Lubliniec

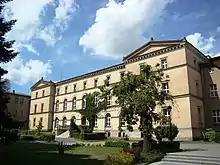
Franciszek Grotowski's orphanage, today a primary school

The town was an important center of Polish Bar Confederates, and in the 1770s it was visited several times by Kazimierz Pułaski, one of the Confederates' military commanders and soon-to-be hero of the American Revolutionary War. In the late 18th century the town was held by the Polish noble Grotowski family. In 1812 Franciszek Grotowski founded an institute, which purpose was to take care of orphans and provide them with education, and a new orphanage was built in 1848. To this day the facade of the former orphanage is decorated with a relief of the Łodzia coat of arms of the Grotowski family. The town was a center of Polish resistance against Germanisation policies. 19th-century Polish publicist, activist and poet printed many of his works in the town. In the 19th century the county's population remained overwhelmingly Polish and Catholic by confession. In 1871 the town became part of Germany. The first railway reached it by 1884. The former castle of Lubliniec was converted into a hospital for the poor in 1893, then altered to a psychiatric hospital in 1895/96.